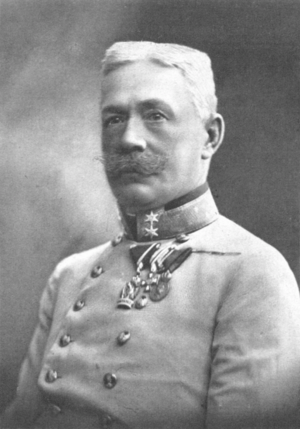
Leopold von Hauer, né le 26 janvier 1854 à Budapest, mort le 3 mai 1933 dans la même ville, est un militaire austro-hongrois qui a combattu pendant la Première Guerre mondiale. Il a commandé le corps de cavalerie Hauer.